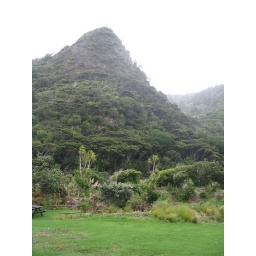
the guardian mountain over the house